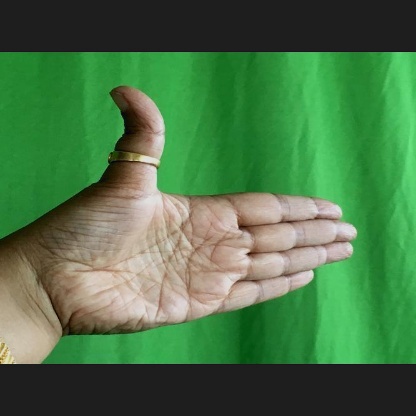
Mudra: Ardhachandran